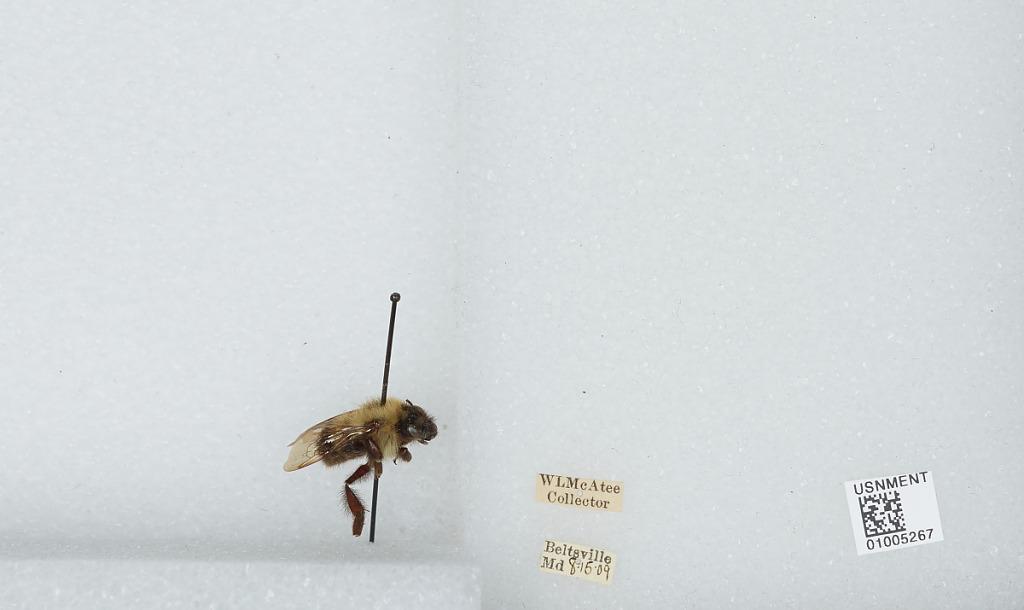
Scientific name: Bombus (Pyrobombus) bimaculatus Cresson
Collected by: W. McAtee
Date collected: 1909-8-15
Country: United States
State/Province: Maryland
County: Prince George's
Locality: Beltsville
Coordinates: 39.0375, -76.9178